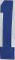
Number: 1